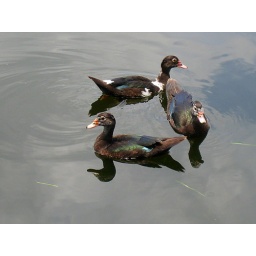
Will it fly high like a bird up in the sky